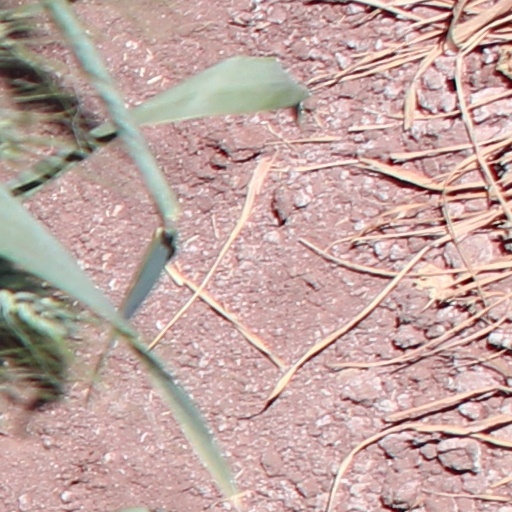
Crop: wheat